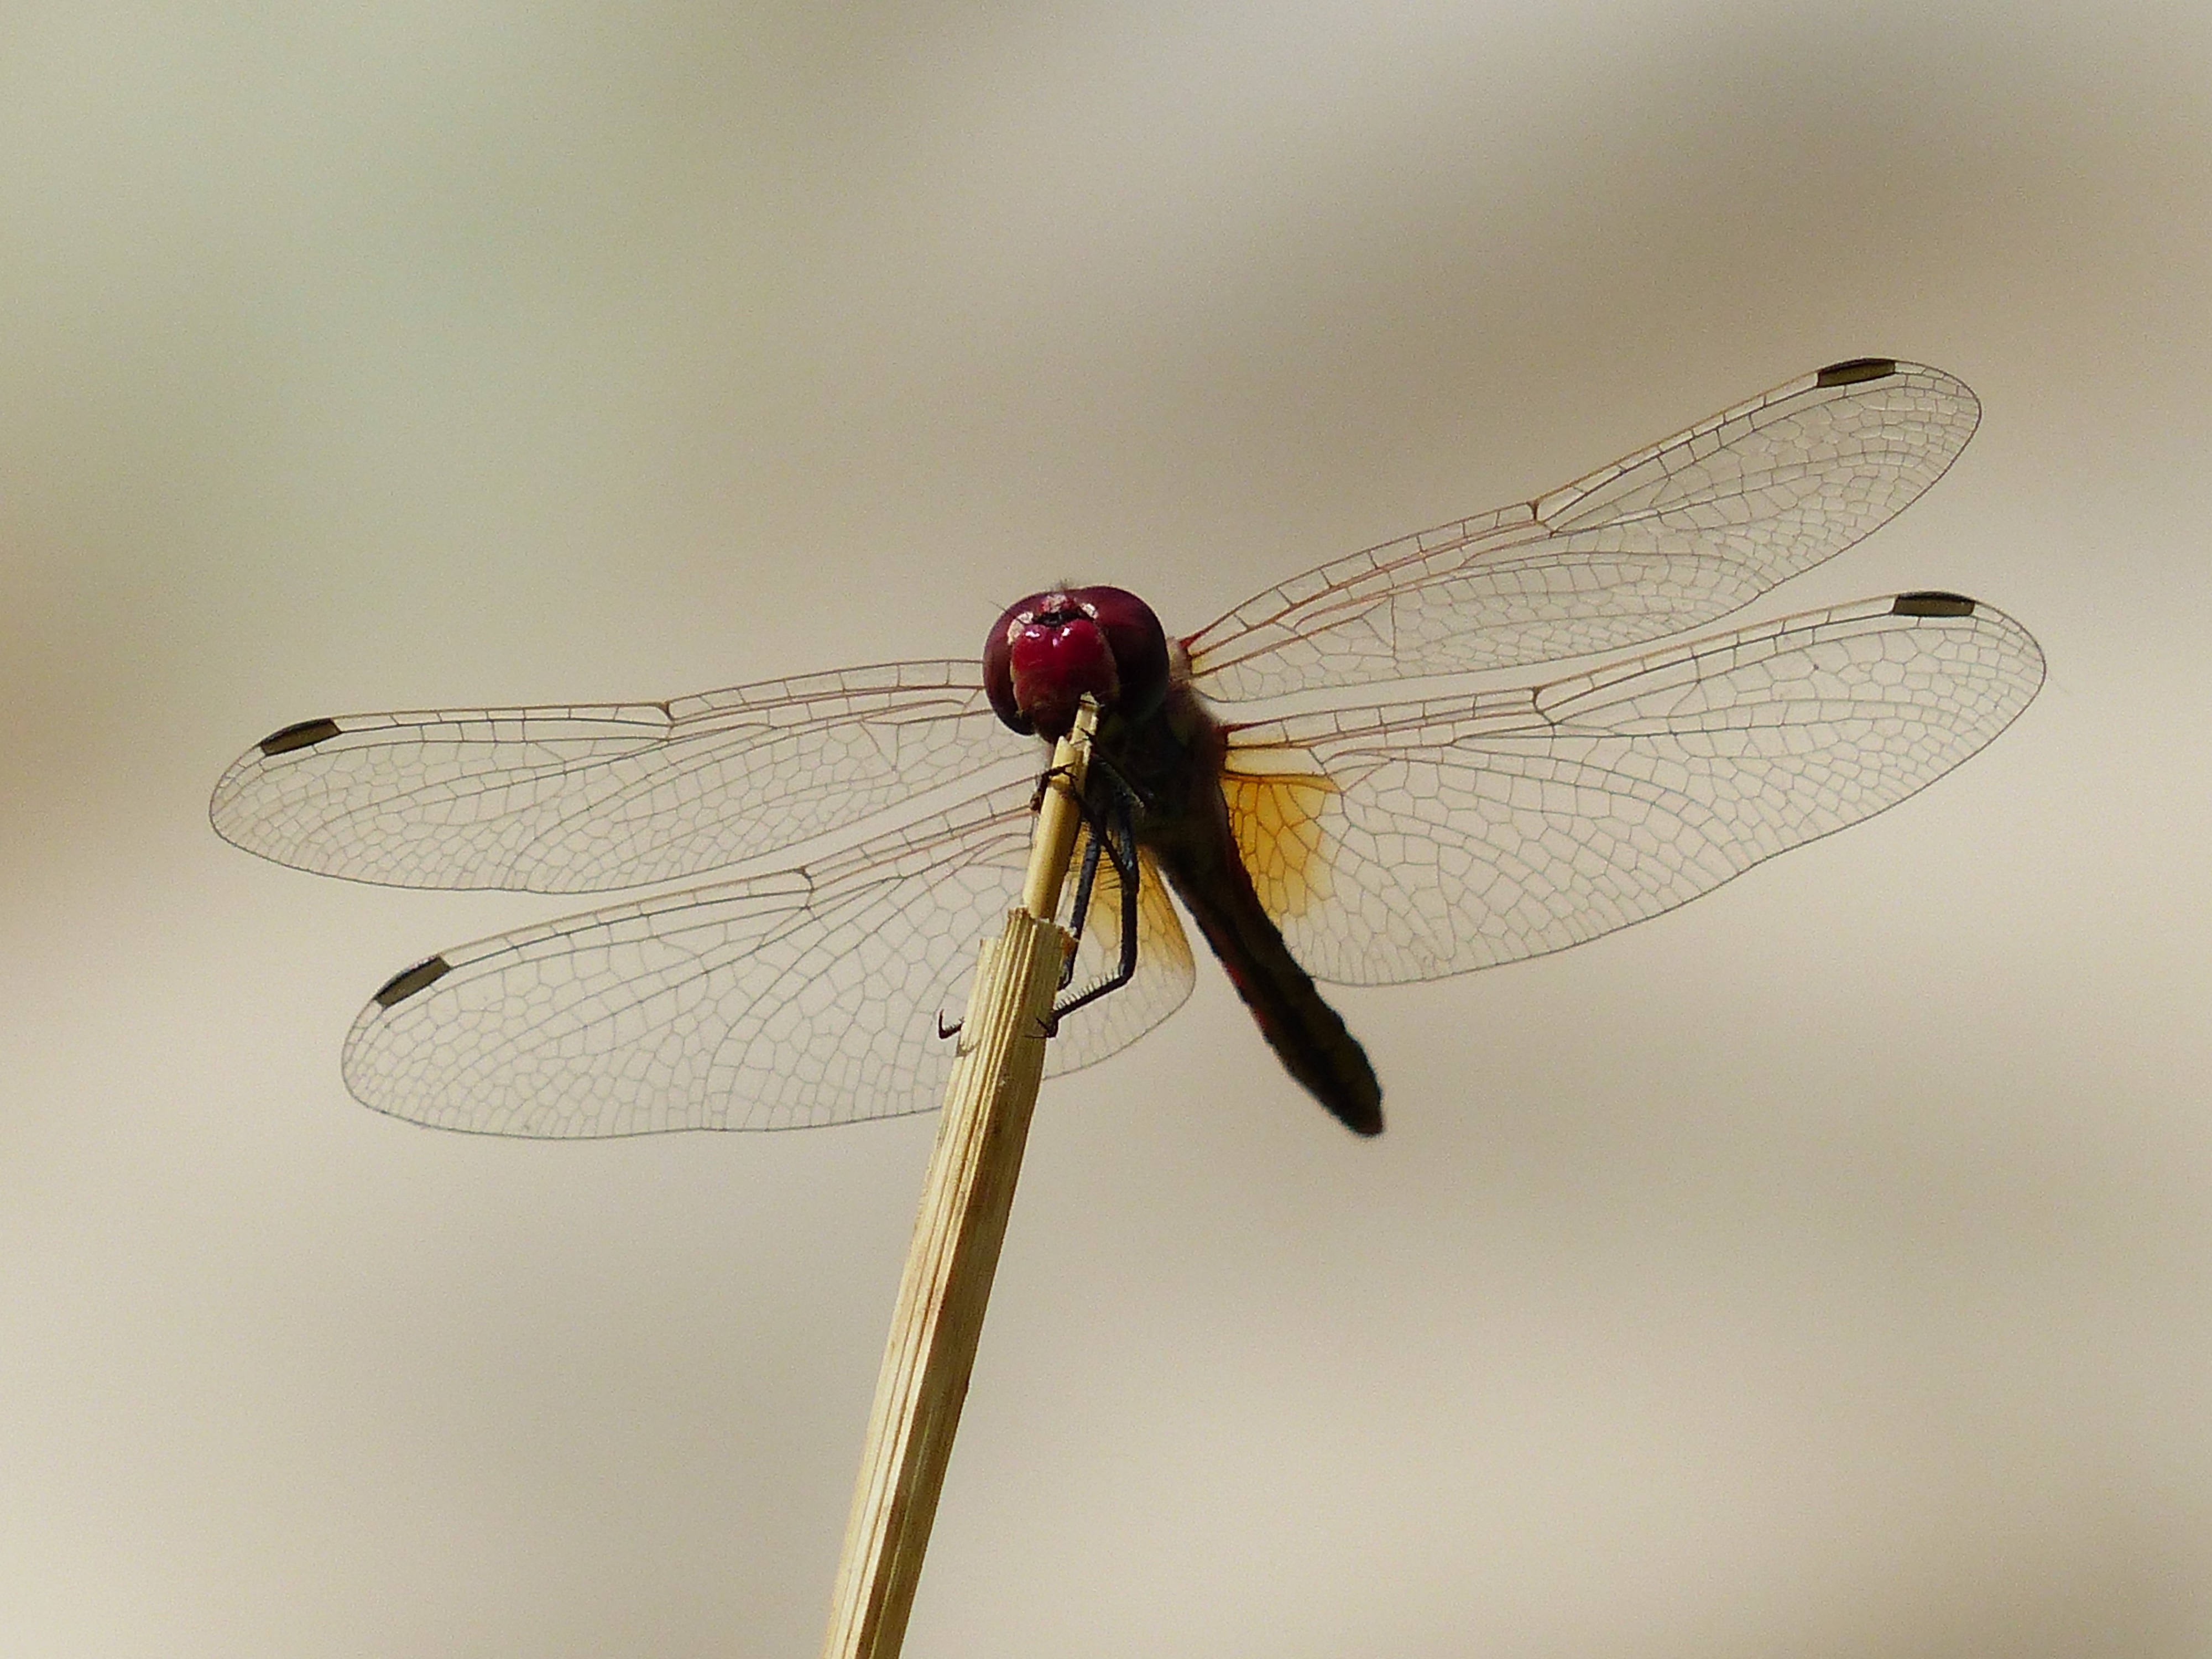
wing, animal, red, insect, invertebrate, sit, transparent, head, dragonfly, anisoptera, wait, damselfly, insecta, odonata, libellulidae, filigree, flight insect, macro photography, organism, arthropod, darter, sympetrum striolatum, dragonflies, persevere, sailing dragonfly, wing skeleton, dragonflies and damseflies, net winged insects, crimson heidelibelle, sympetrum sanguineum